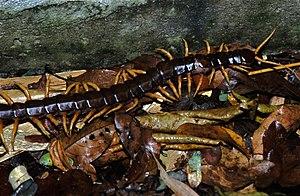
Scolopendra subspinipes désigne une espèce de myriapodes pouvant atteindre jusqu’à 25 cm de longueur ; ce n'est pourtant pas l'espèce présentant la taille la plus grande. Les représentants de cette espèce se rencontrent à travers toutes les régions tropicales et subtropicales du globe, et c'est aussi l'une des trois espèces de myriapodes présentes à Hawaï. Les scolopendres de cette espèce sont fréquemment vendues pour les terrariums, sous le nom de mille-pattes du Vietnam.